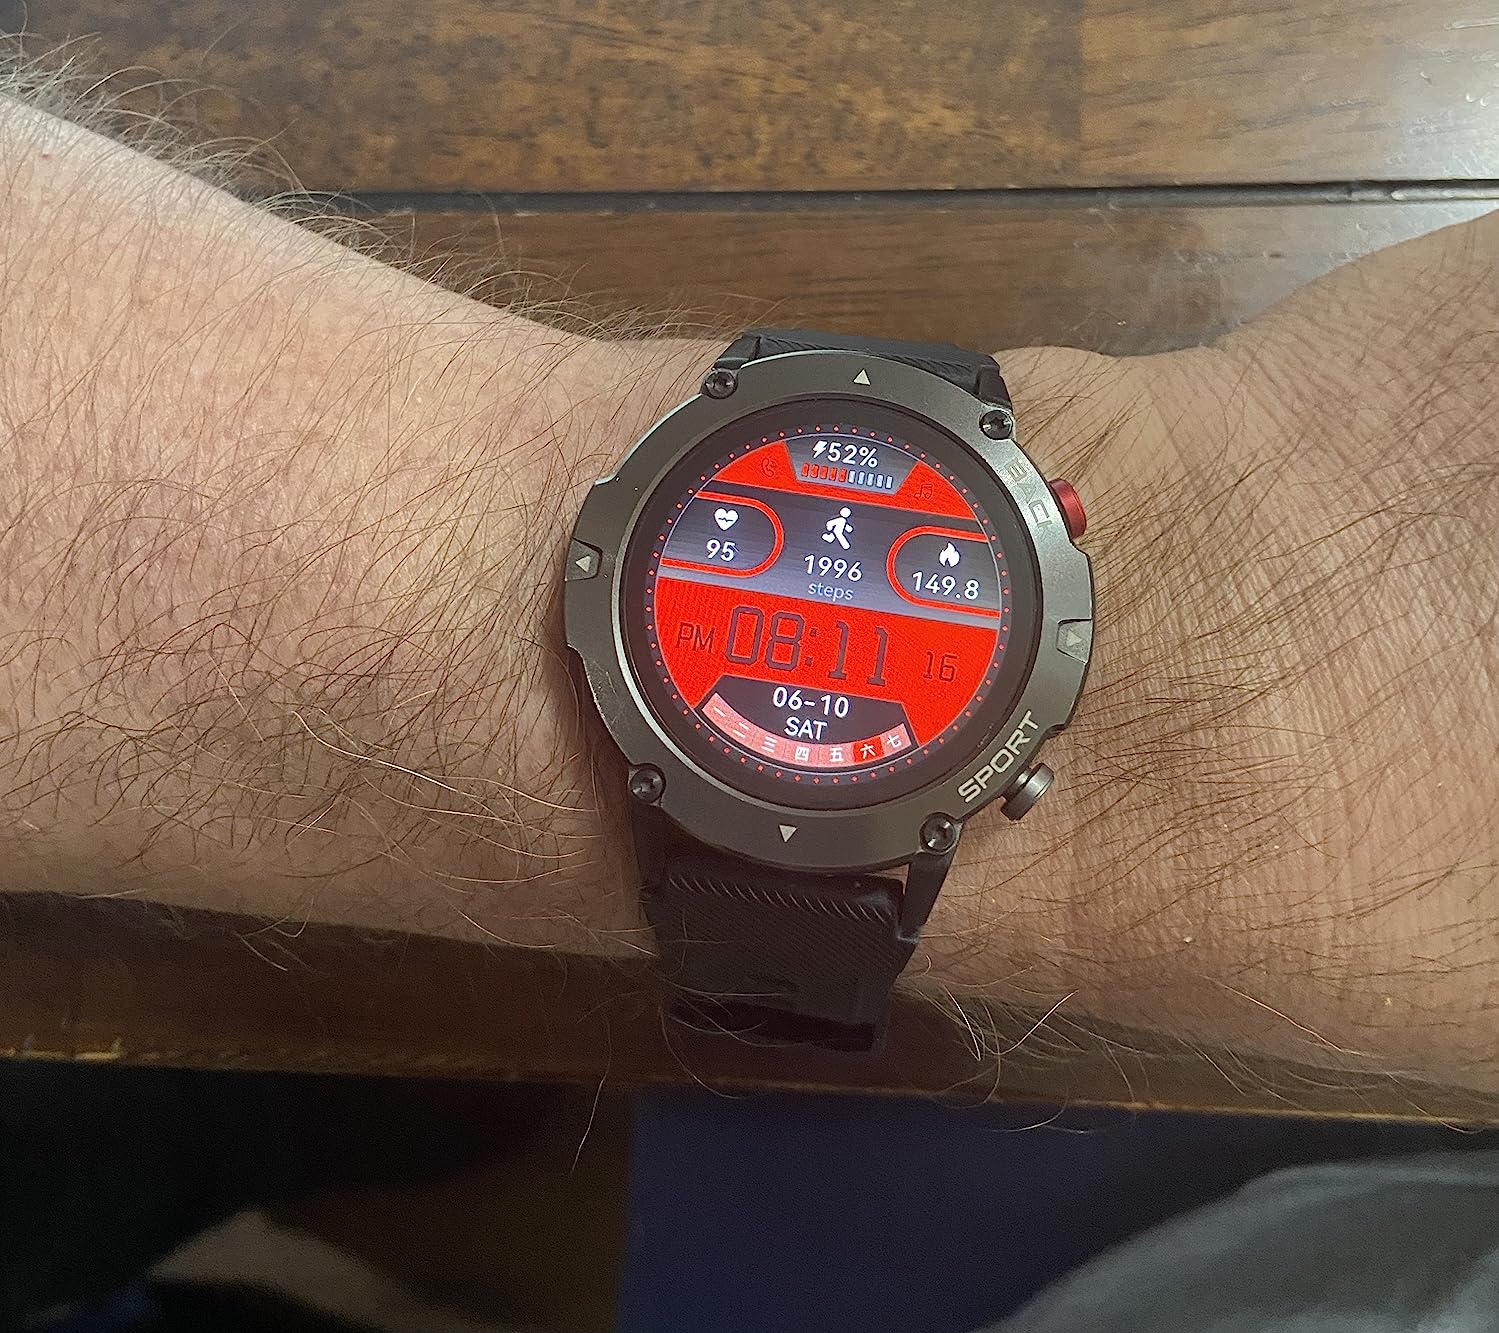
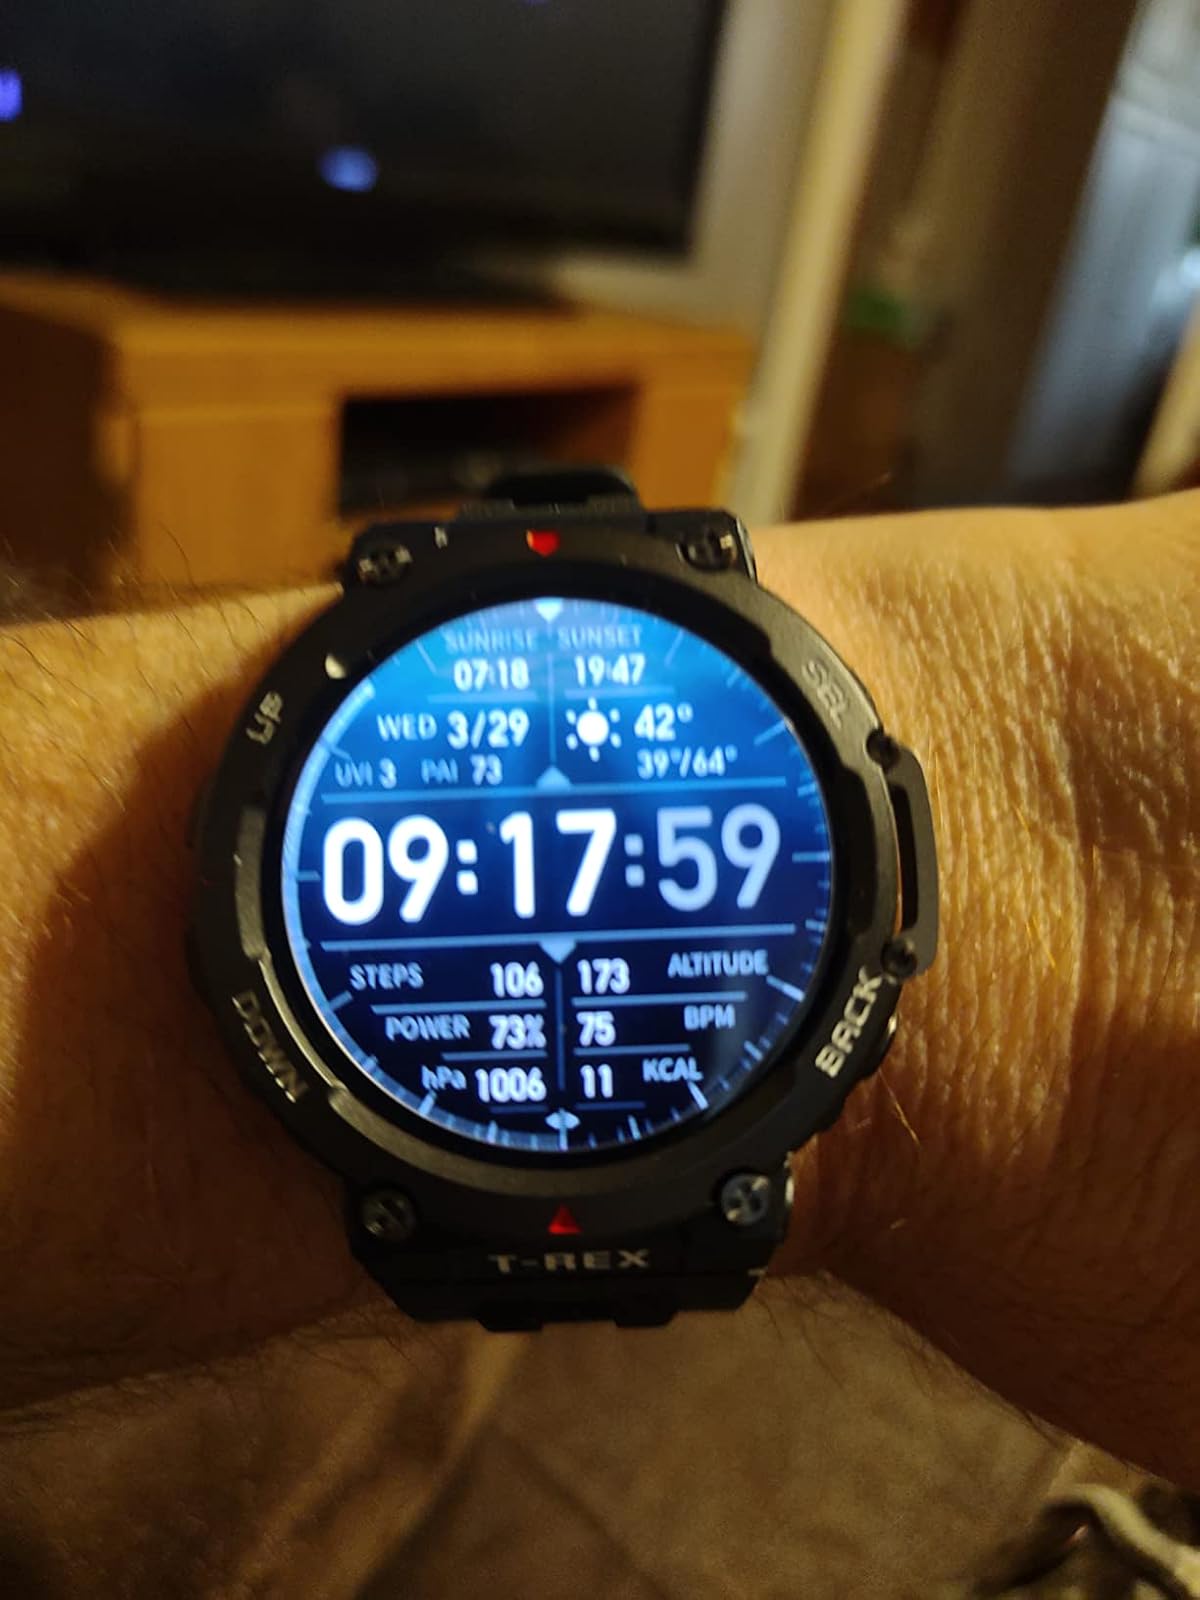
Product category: smartwatch
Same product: no